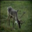
Label: deer